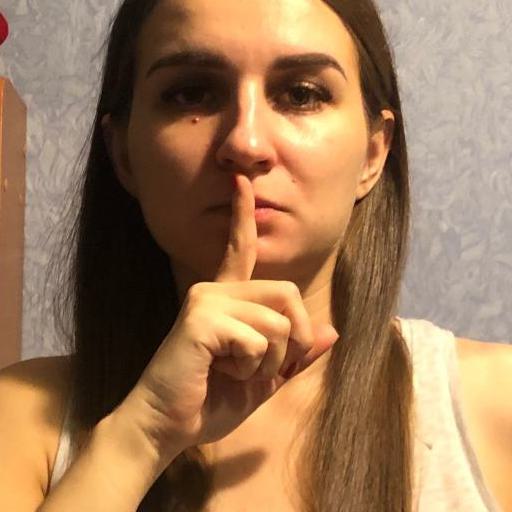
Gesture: mute